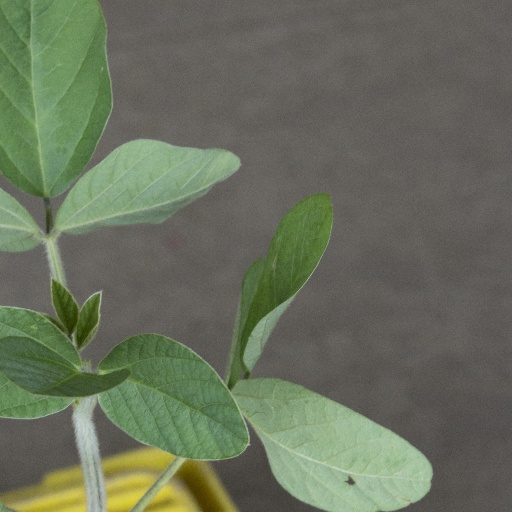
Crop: soybean